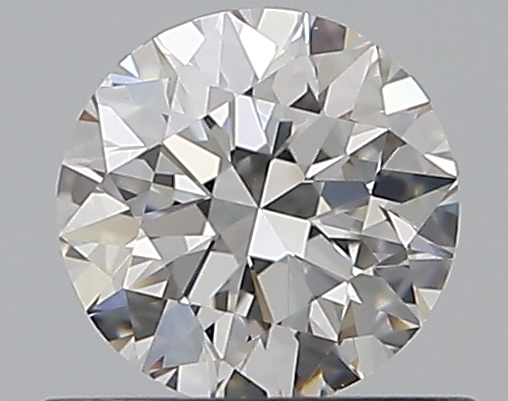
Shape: round
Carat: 0.5
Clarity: VS1
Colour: F
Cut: EX
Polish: EX
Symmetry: EX
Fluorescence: N
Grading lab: GIA
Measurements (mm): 5.04 x 5.07 x 3.19